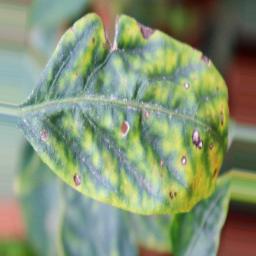
Label: nutritional